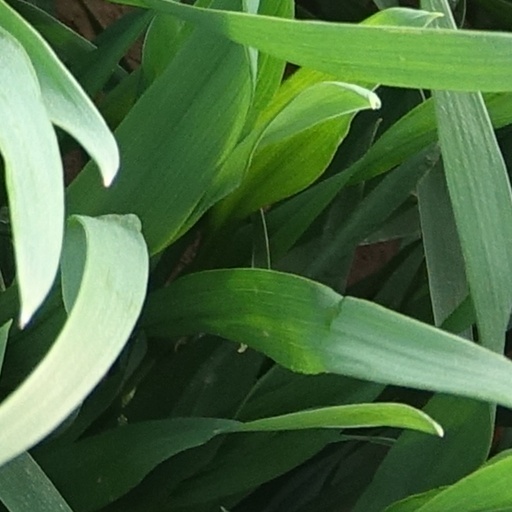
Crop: wheat